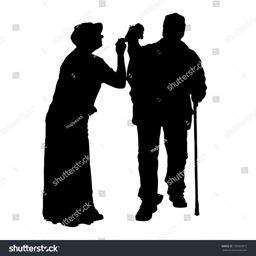
vector silhouette of people with dog on a white background .